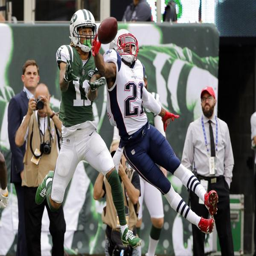
football player breaks up a pass to person during a game